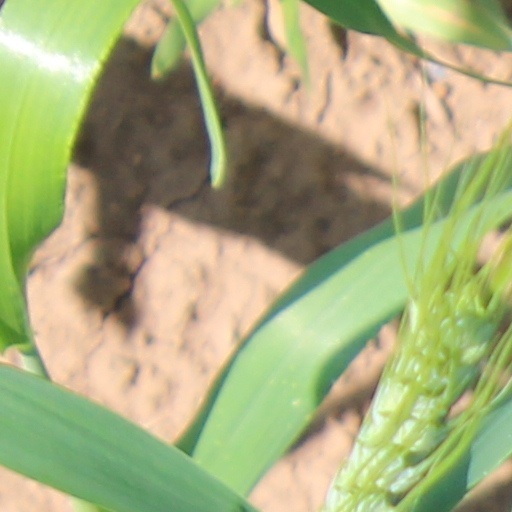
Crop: wheat